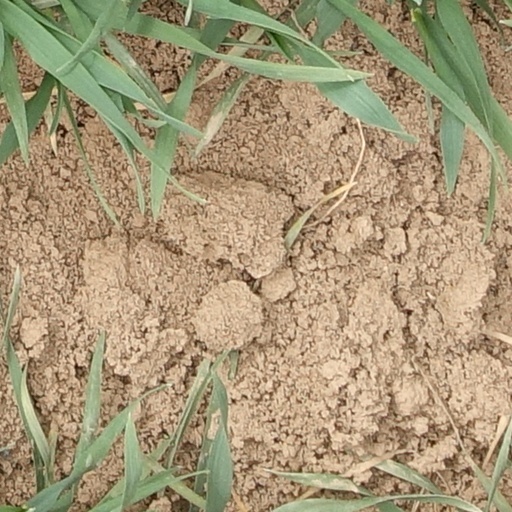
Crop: wheat